Adoptive Couple v. Baby Girl

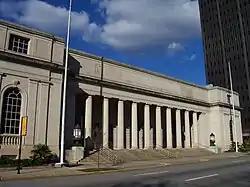
South Carolina Supreme Court building.

Prior to the adoption of the ICWA in 1978, Native American children could be forcibly removed from their homes, and placed in either Native American boarding schools or in non-Native American foster and adoptive homes. Studies conducted in 1969 and 1974 indicated that as many as 25% to 35% of tribal children were being removed from their homes, and consequently from tribal culture. Testimony in the House Committee for Interior and Insular Affairs showed that in some states, the per capita rate of Native American children in foster care was nearly 16 times higher than the rate for non-Native Americans. In some cases, the Bureau of Indian Affairs (BIA) paid the states to remove tribal children, and to place them with non-Native American families and religious groups. Congress determined that tribal survival would be threatened if Native American children continued to be removed from Native American homes at this rate, and stated that tribal stability was as important as the best interests of the child. One of the factors in this judgment was that, because of the differences in culture, what was in the best interest of a non-Indian child was not necessarily what was in the best interest of an Indian child, especially due to the influence of extended families and tribal relationships. In 1978, the Indian Child Welfare Act (ICWA) was enacted to protect Indian tribes and their children.